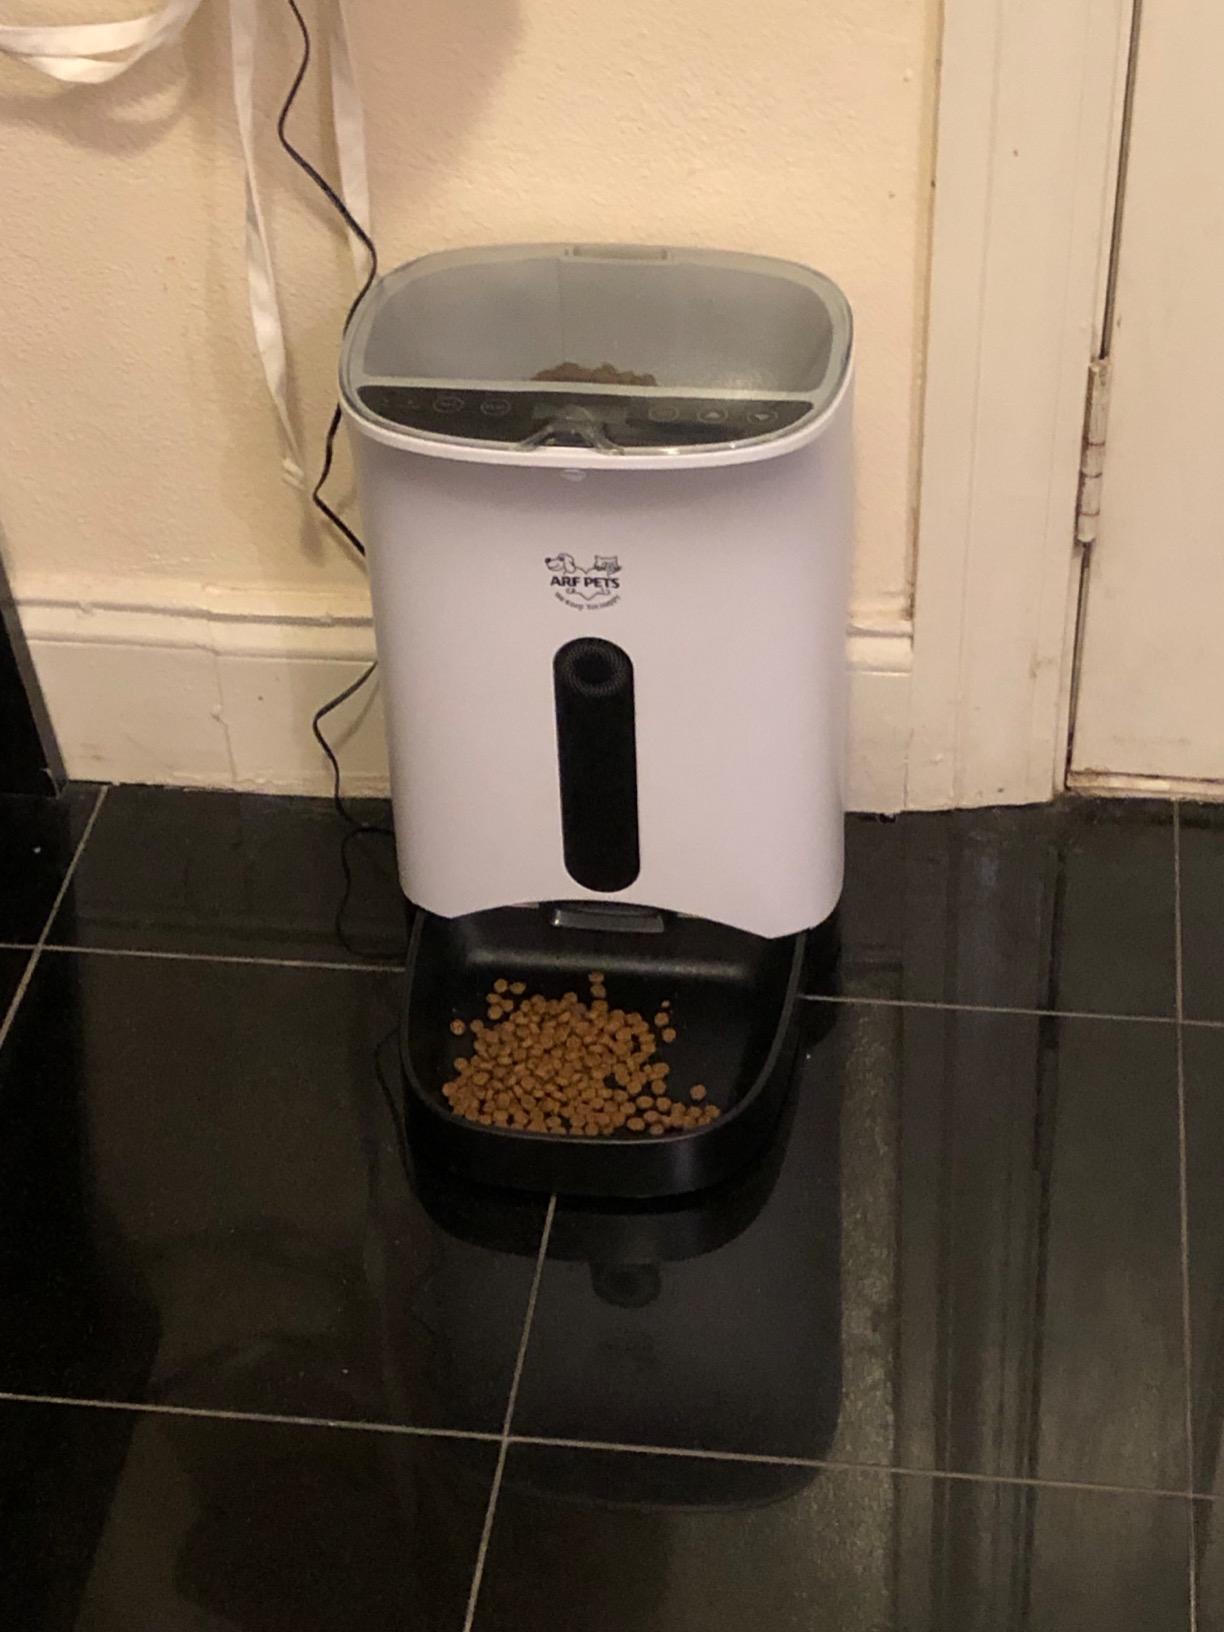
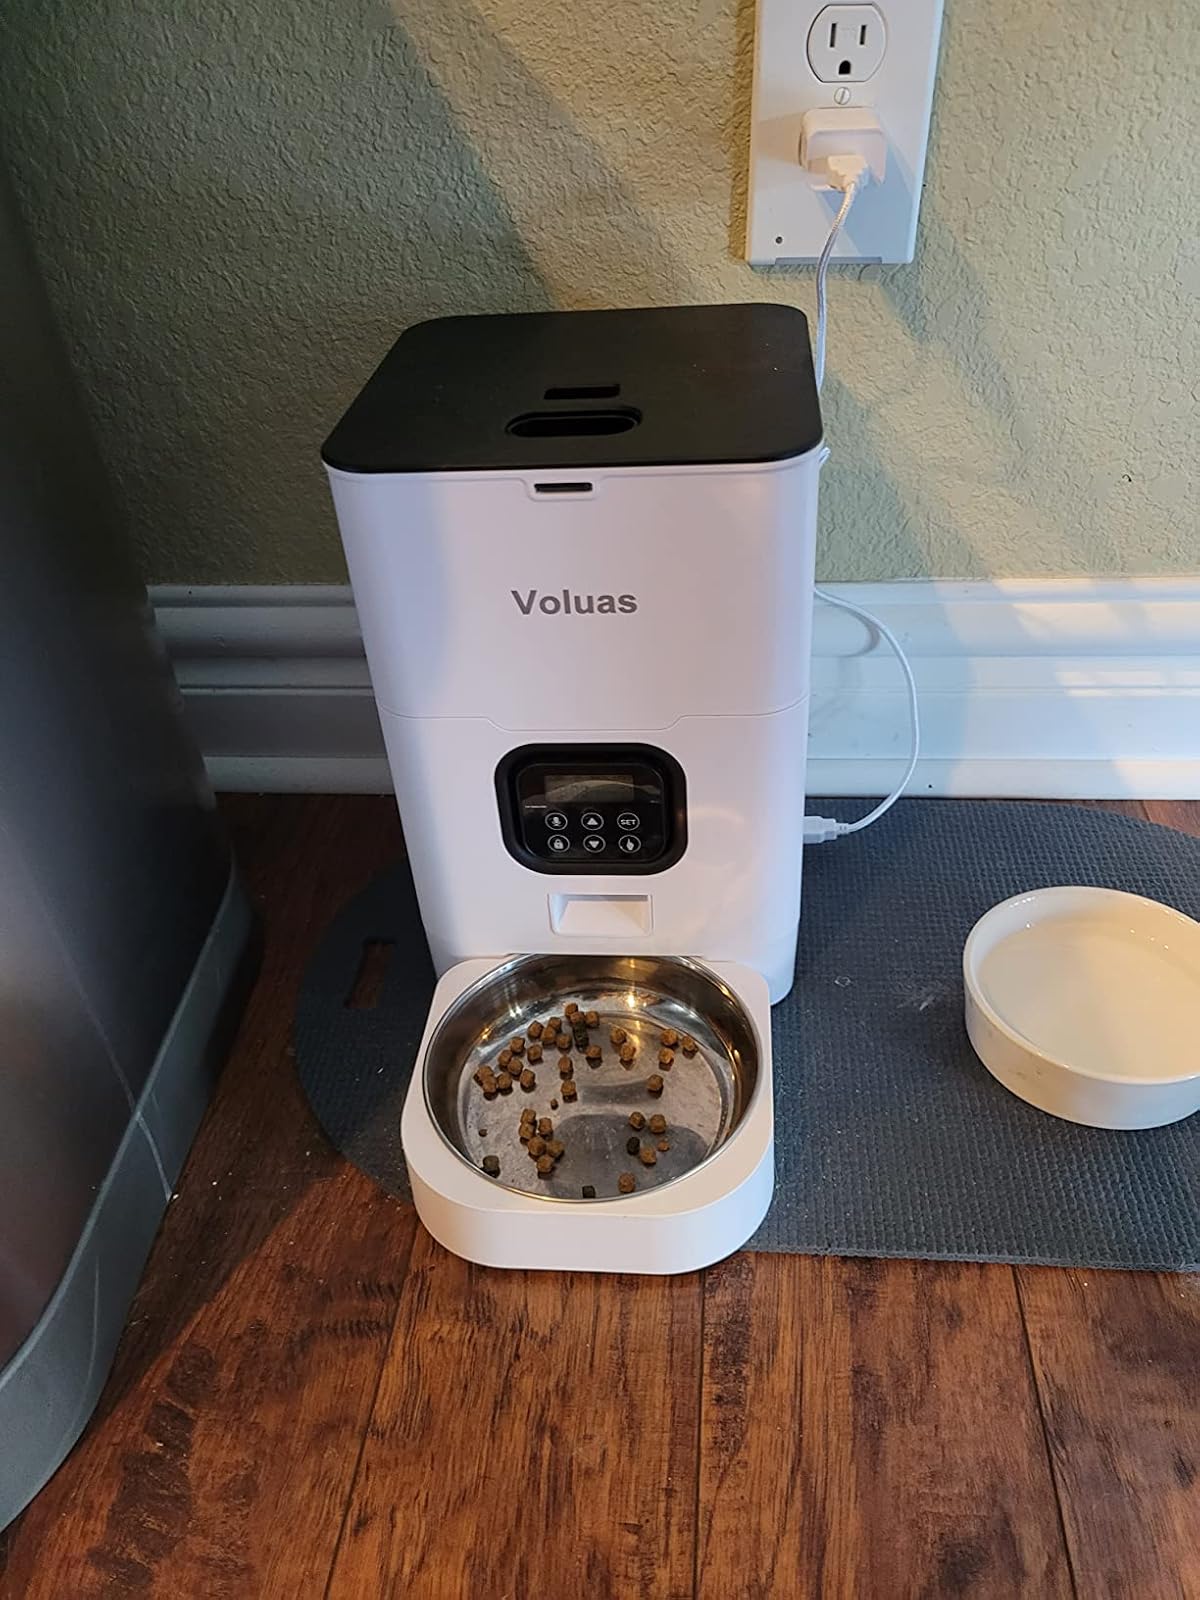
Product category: items_feeder
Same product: no